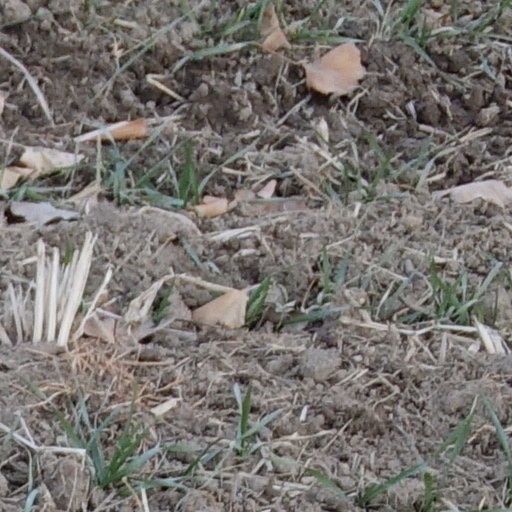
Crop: wheat